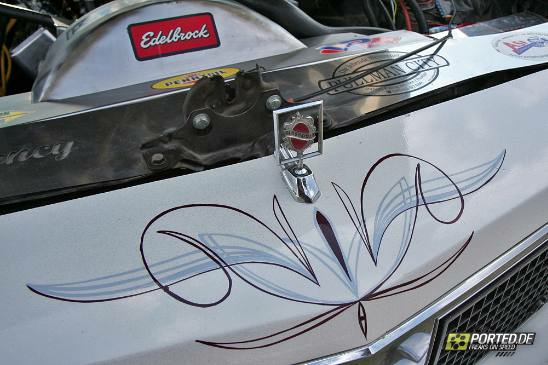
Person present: No